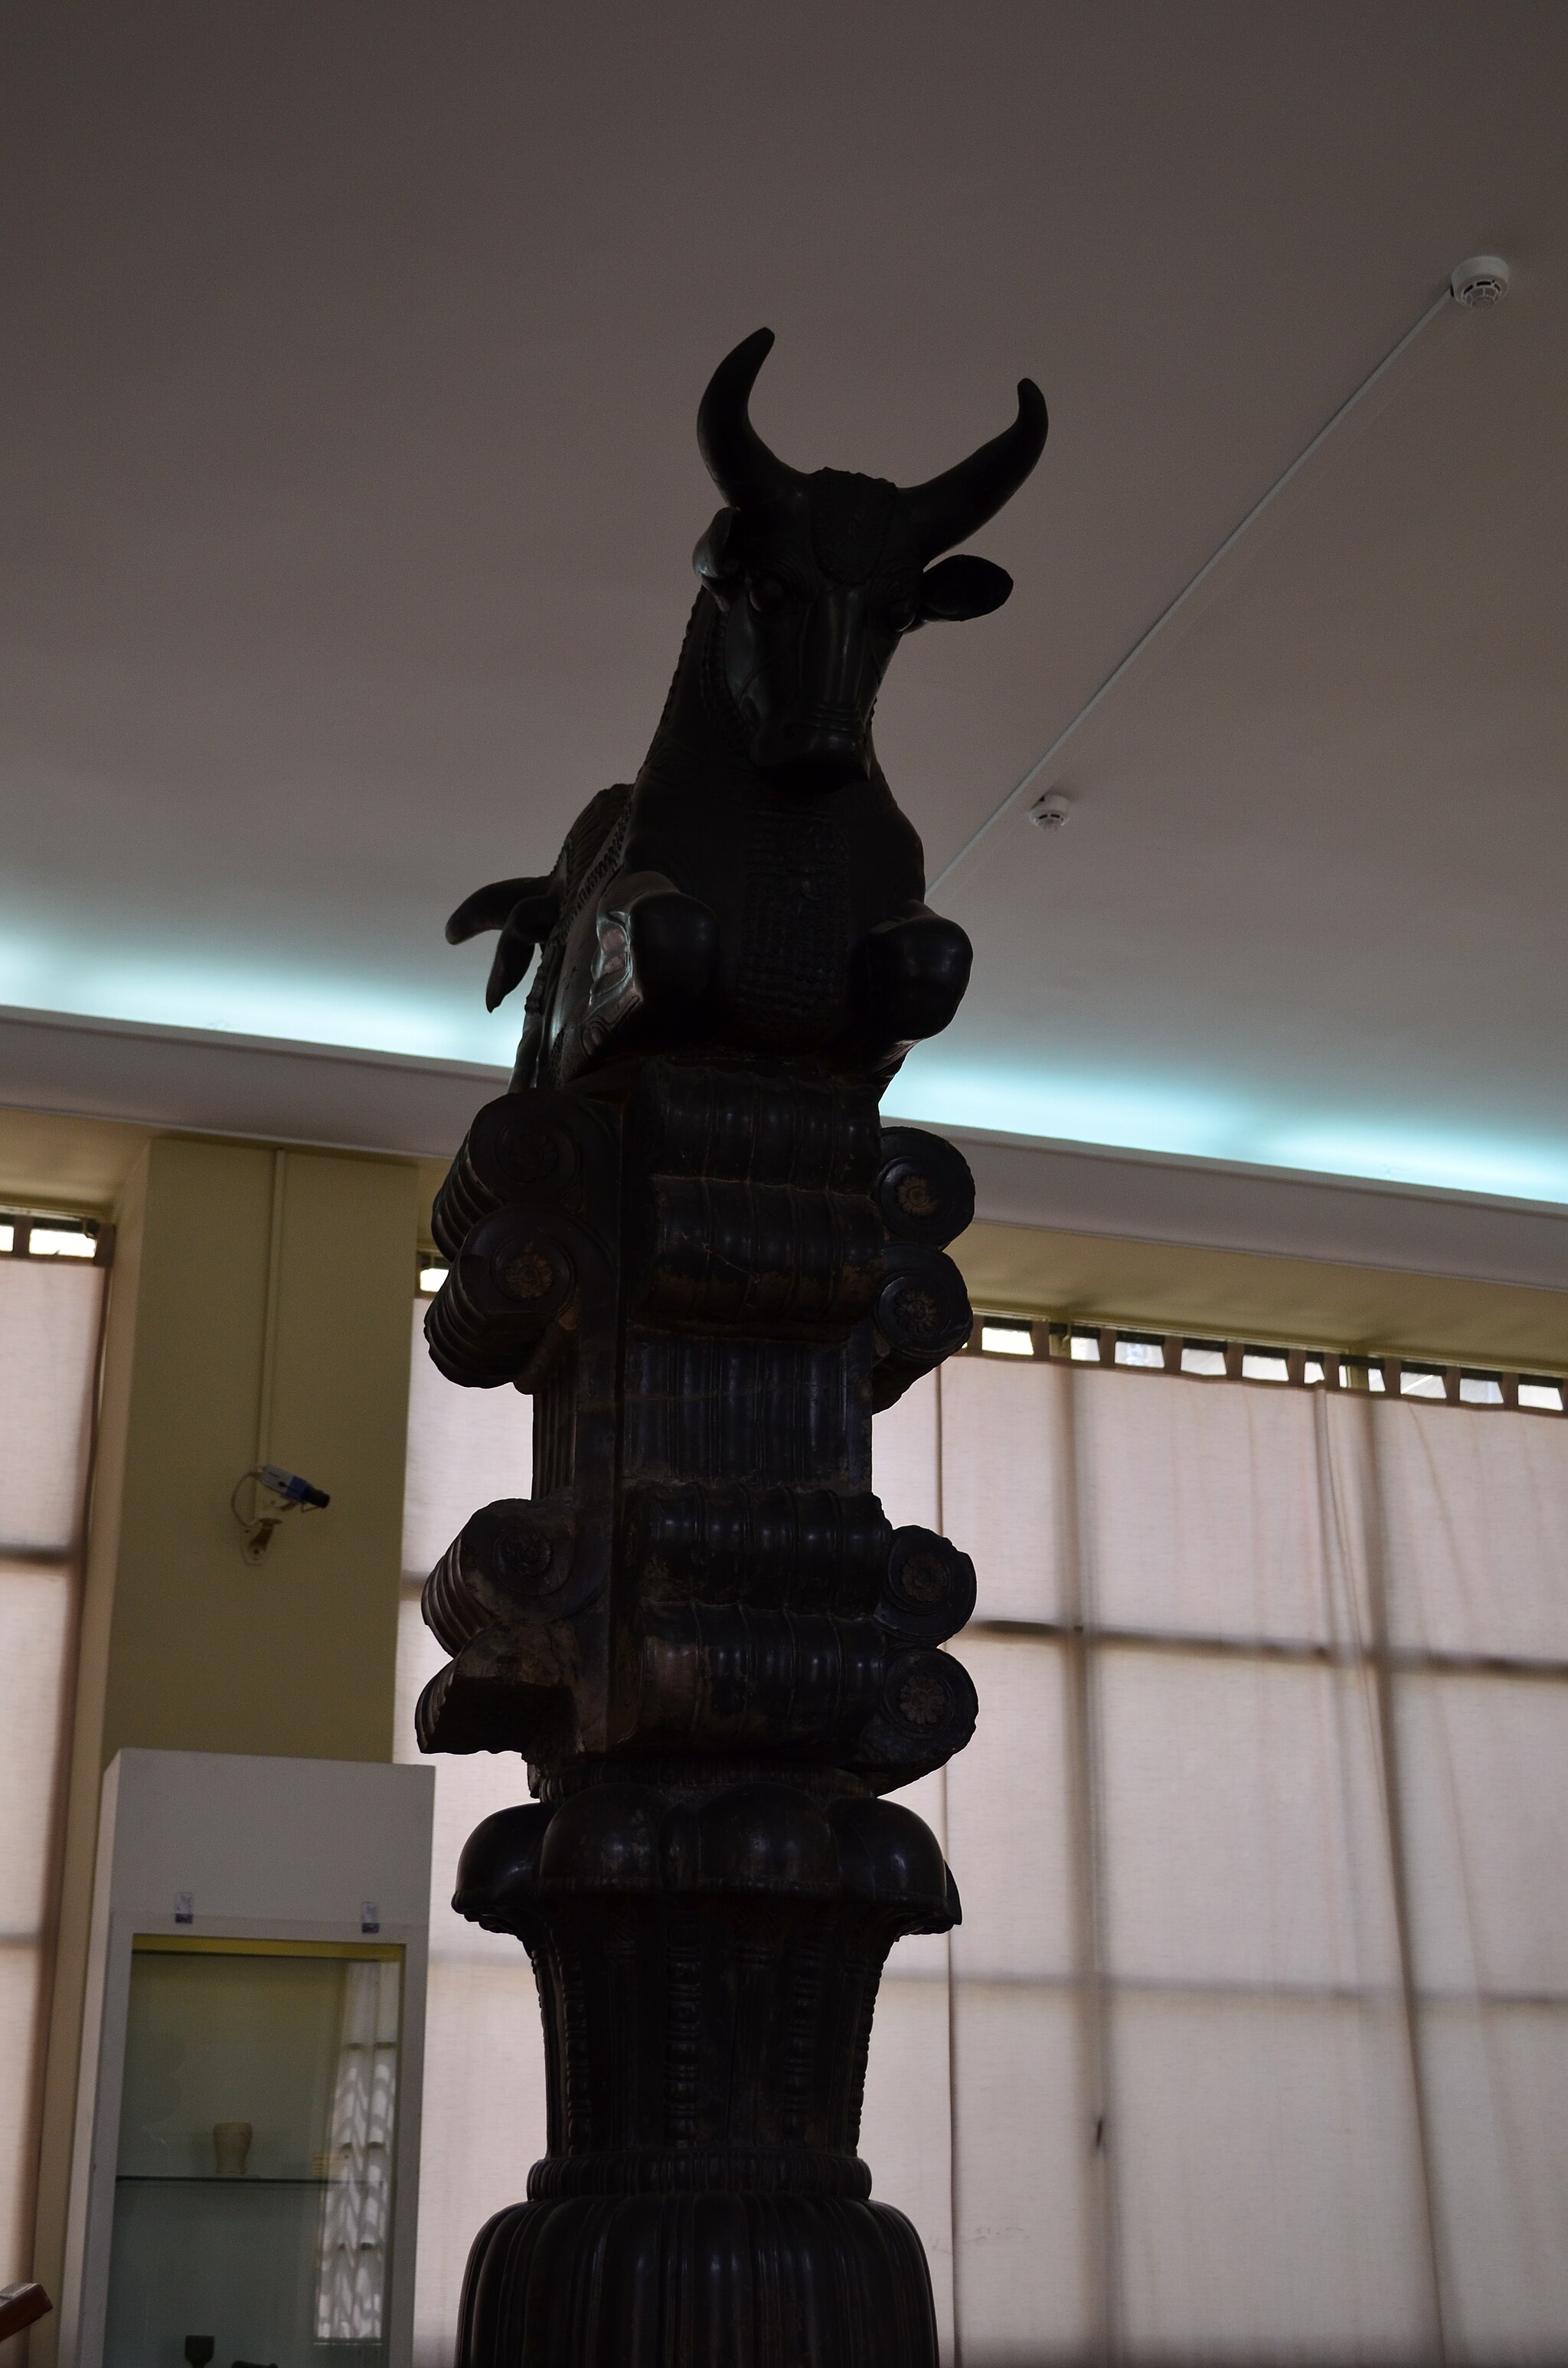
Title: National Museum of Iran Darafsh (836)
Description: National Museum of Iran
Date: 2015-06-17 14:27:13
Categories: GFDL, License migration redundant, Self-published work, Photos by Darafsh Kaviyani, Column and bull capital from Persepolis - 5th century BC – National museum of Iran